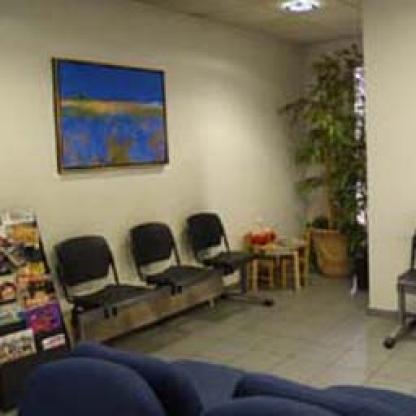
Scene: Indoor